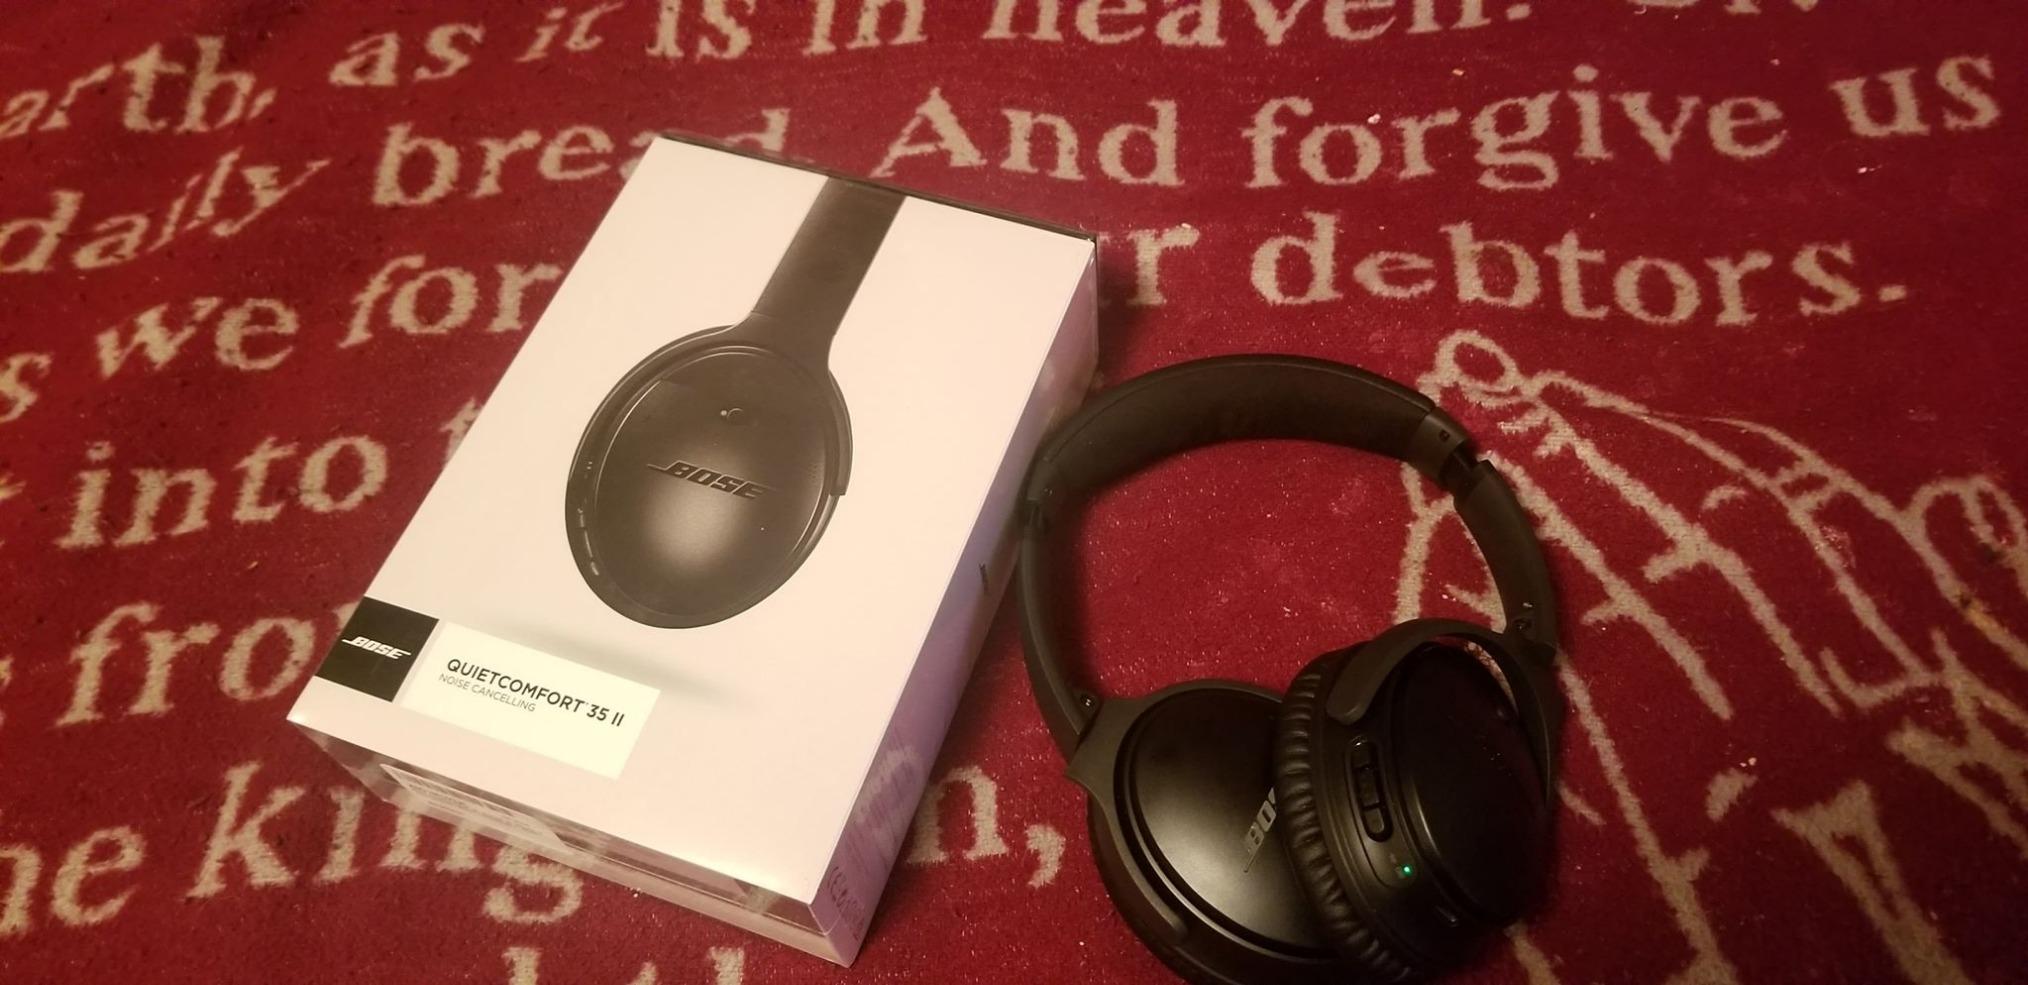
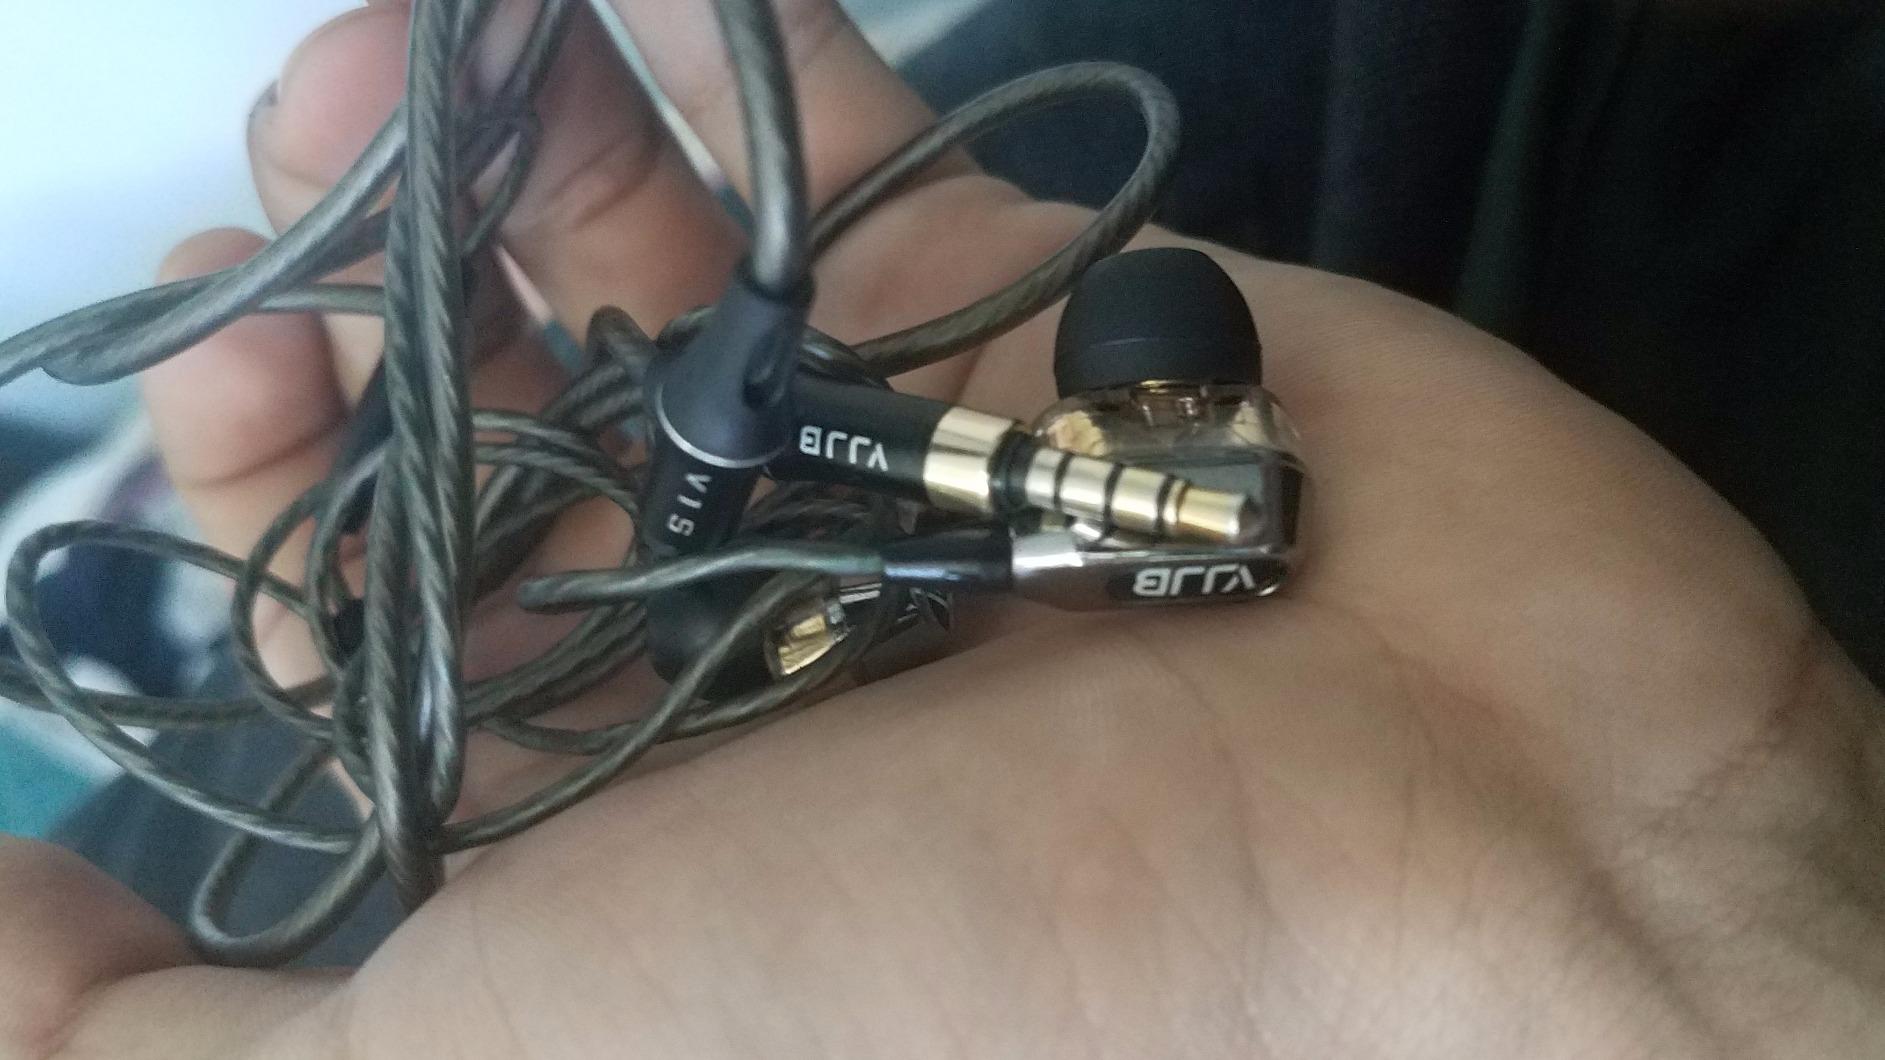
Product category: headphones
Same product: no